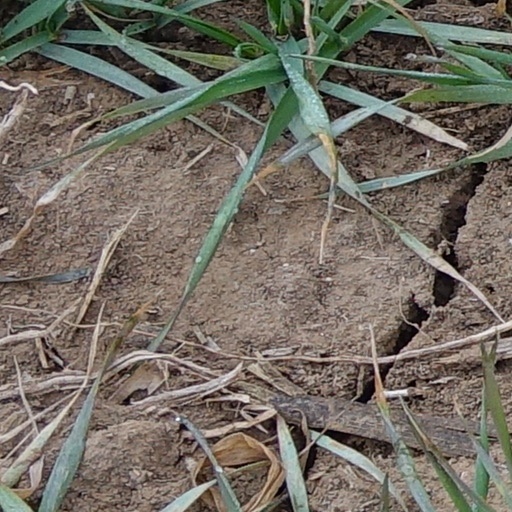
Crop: wheat